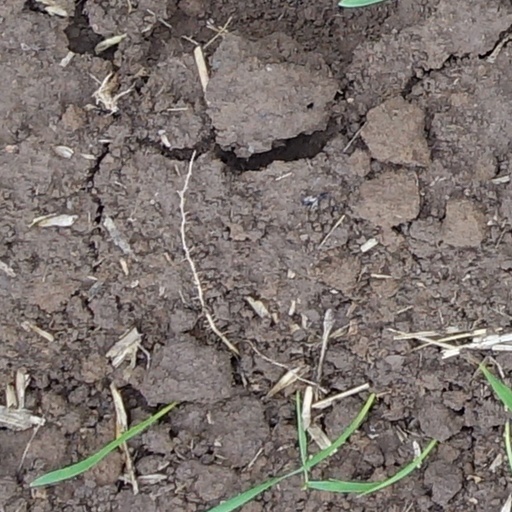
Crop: wheat